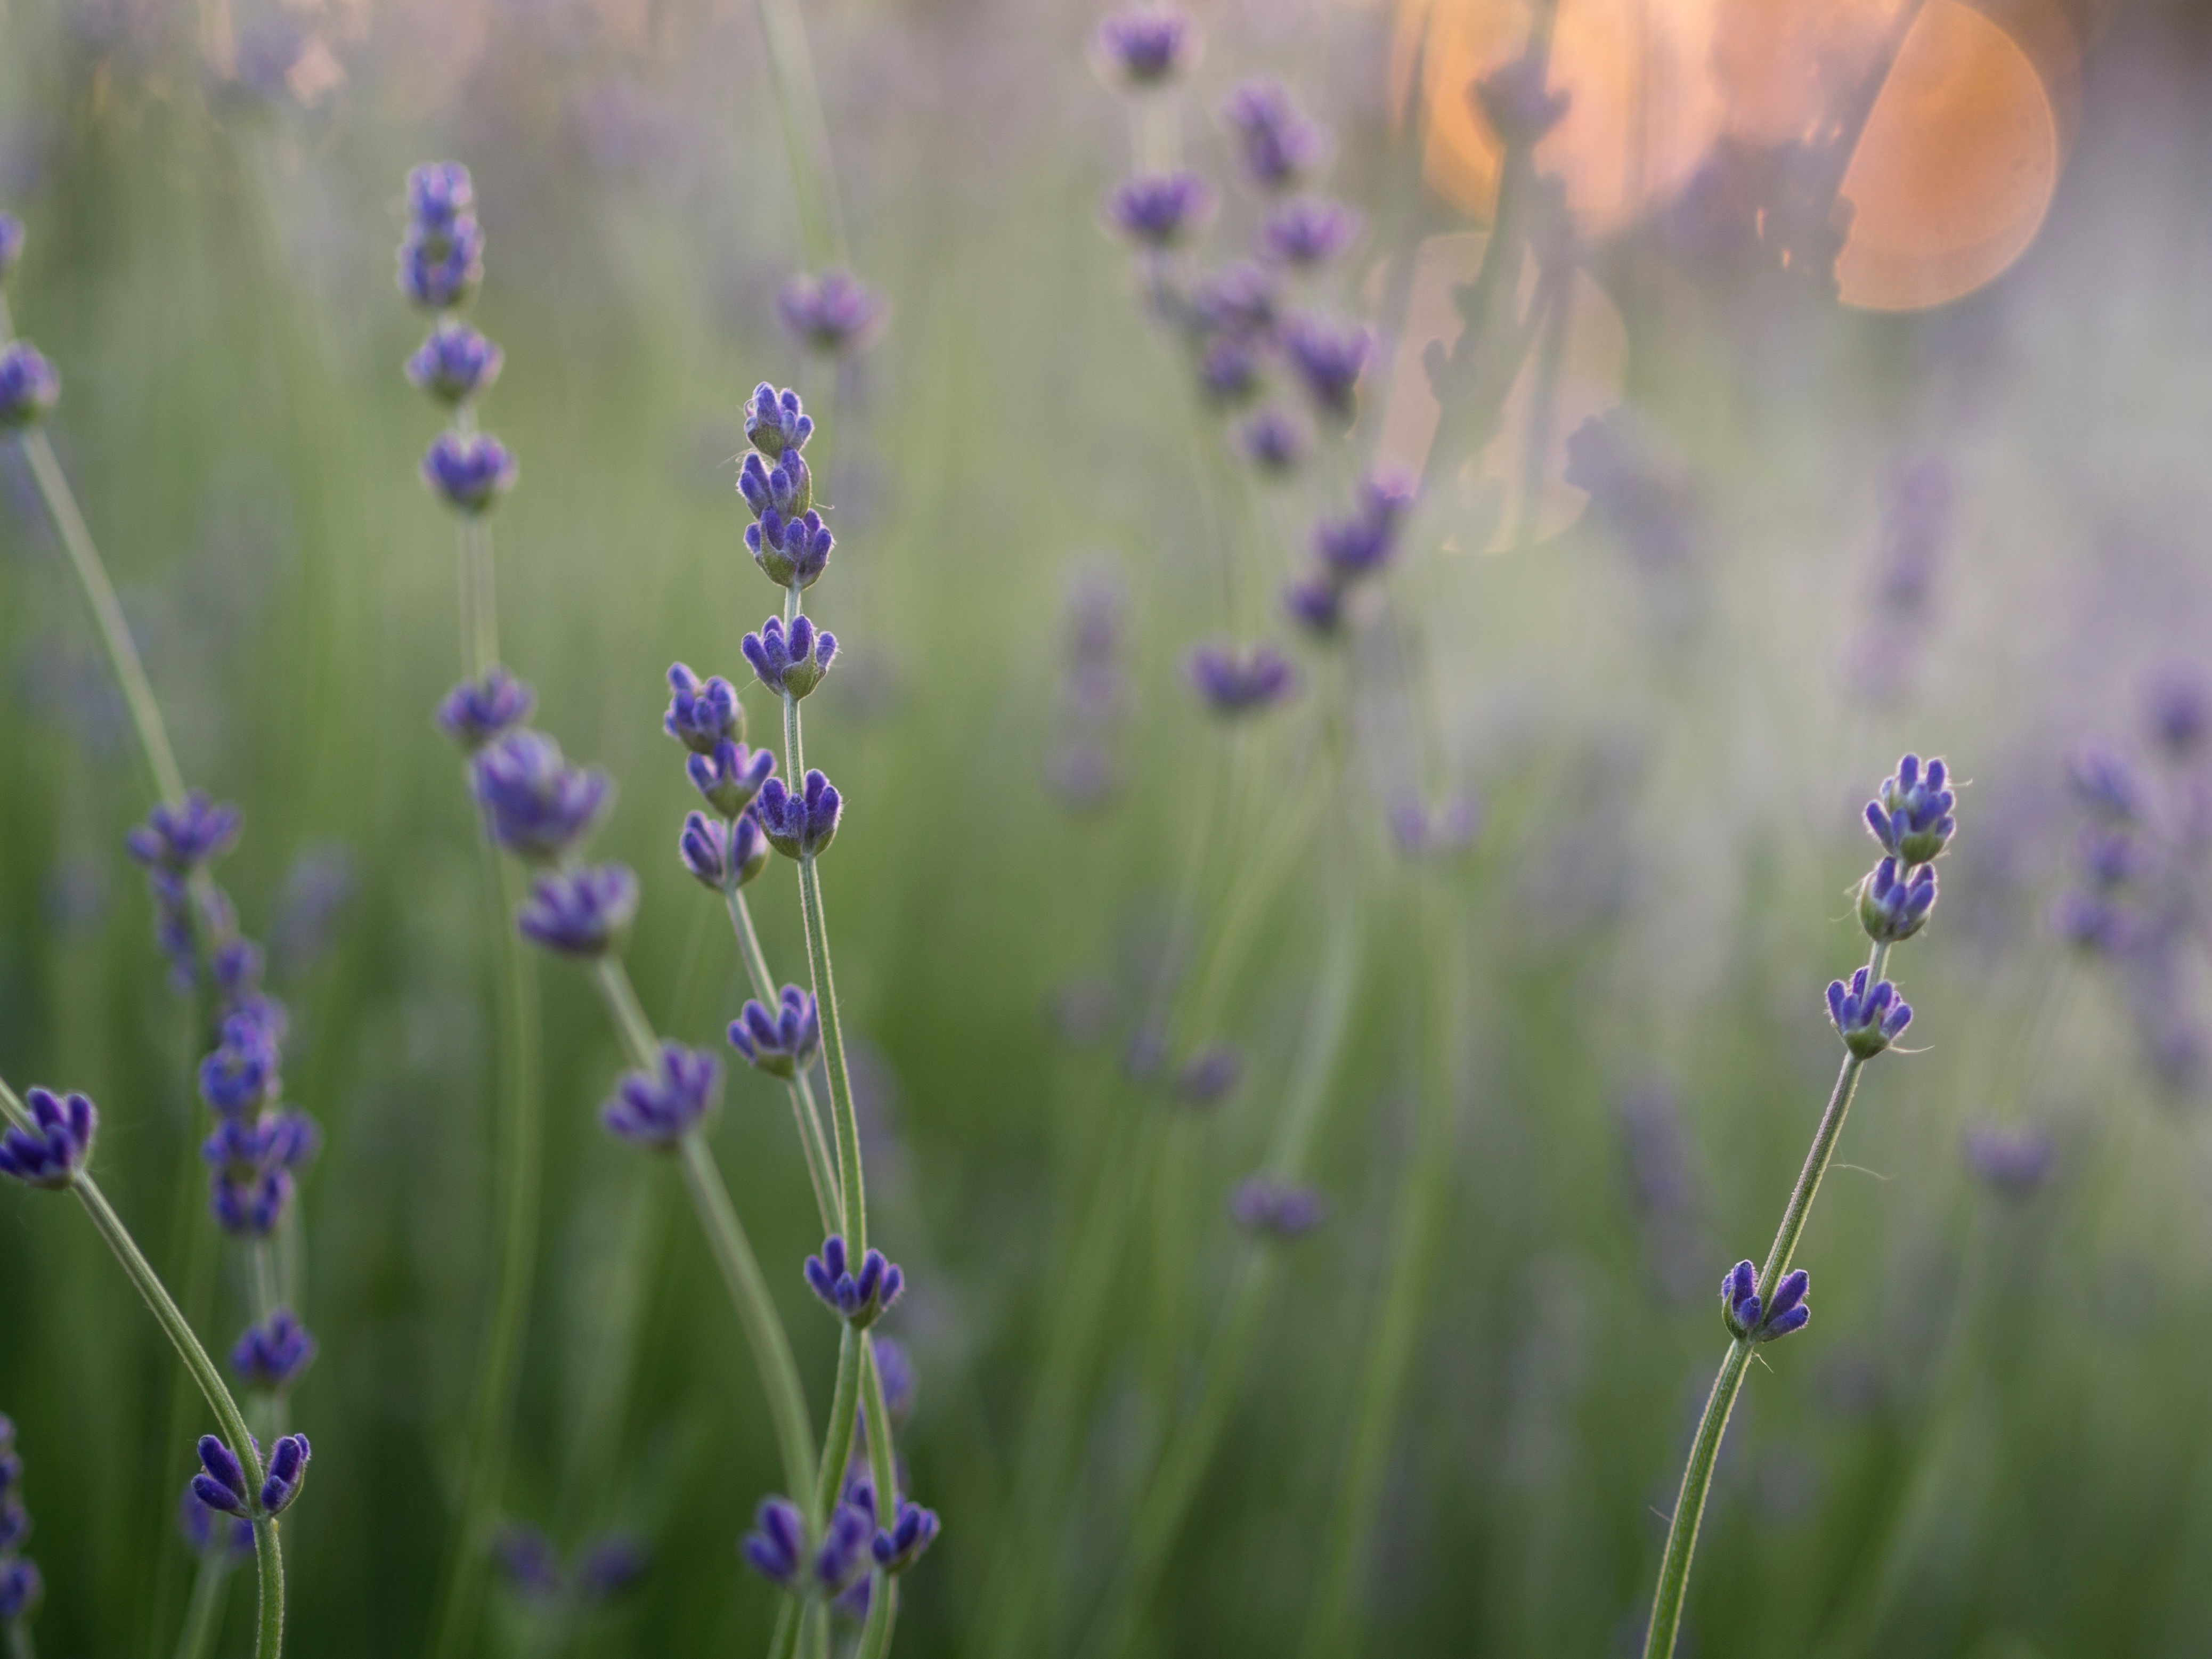
grass, plant, field, meadow, flower, botany, flora, lavender, wildflower, macro photography, flowering plant, grass family, plant stem, land plant, english lavender, french lavender